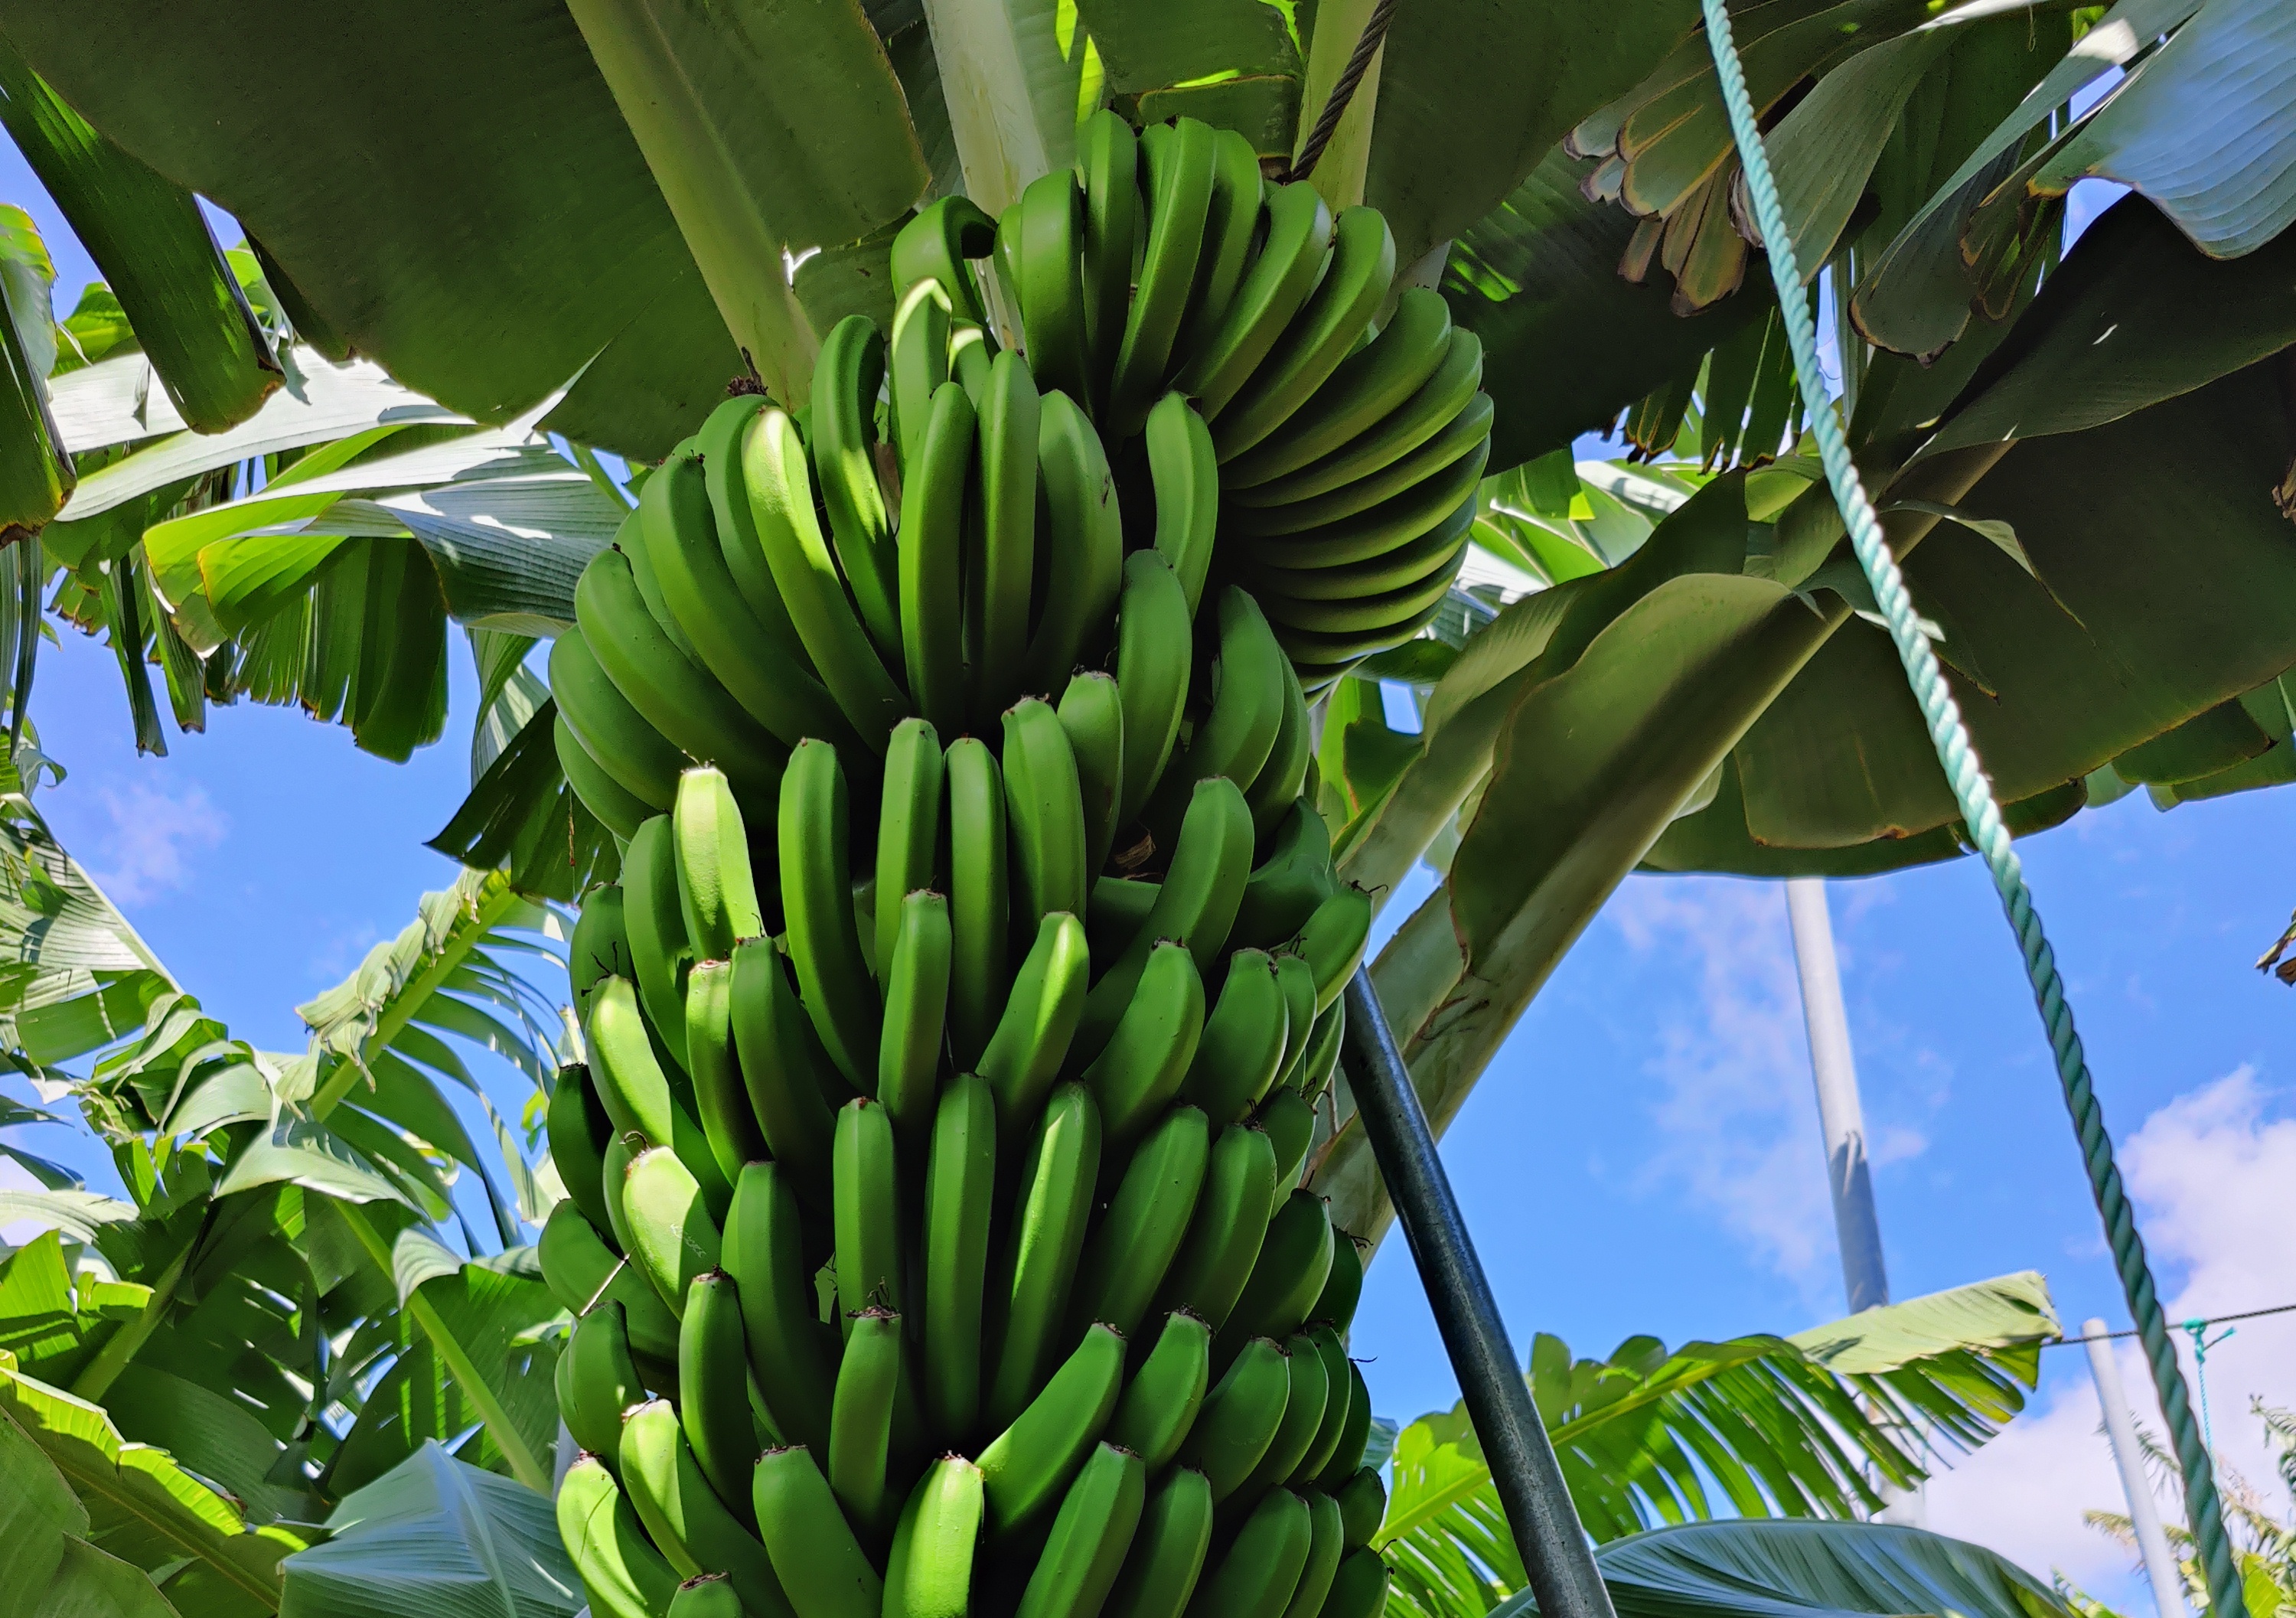
Label: Keep